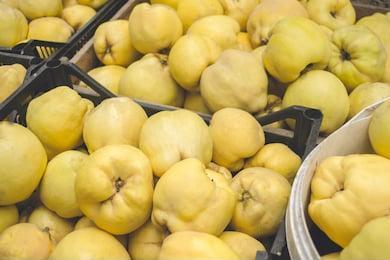
Label: quince